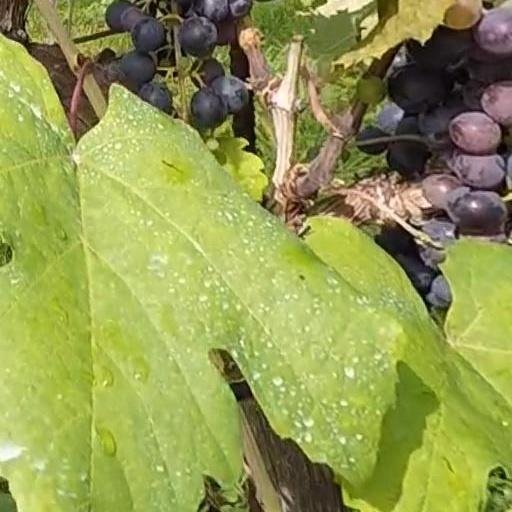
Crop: grape